Climate change in Puerto Rico

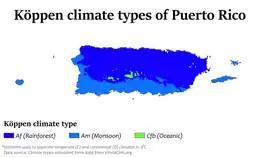
Köppen climate types of Puerto Rico

Climate change has had large impacts on the ecosystems and landscapes of the US territory Puerto Rico. According to a 2019 report by Germanwatch, Puerto Rico is the most affected by climate change. The territory's energy consumption is mainly derived from imported fossil fuels.